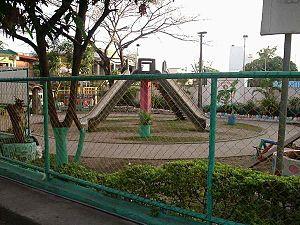
Calauag est une municipalité de la province de Quezon, aux Philippines.